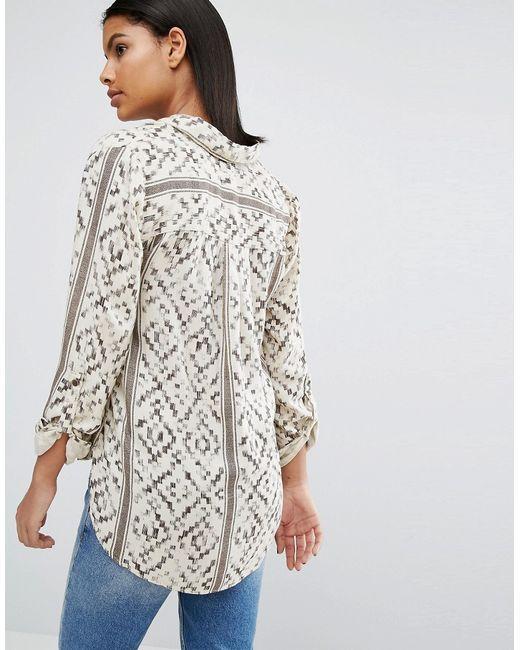
Damen Langarmshirt mit verwaschenen Tribal-Prints und blauen Jeans